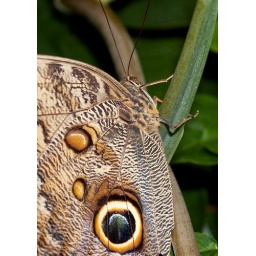
Live exotic butterflies fluttering and feeding amidst the flowers, trees and vines in the tropical rain forest housed in the former Palm House.